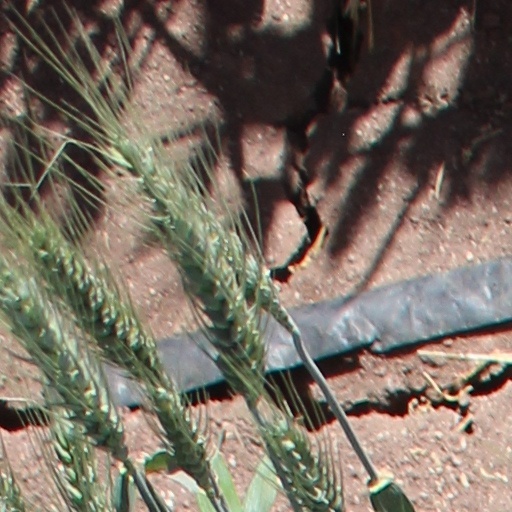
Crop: wheat